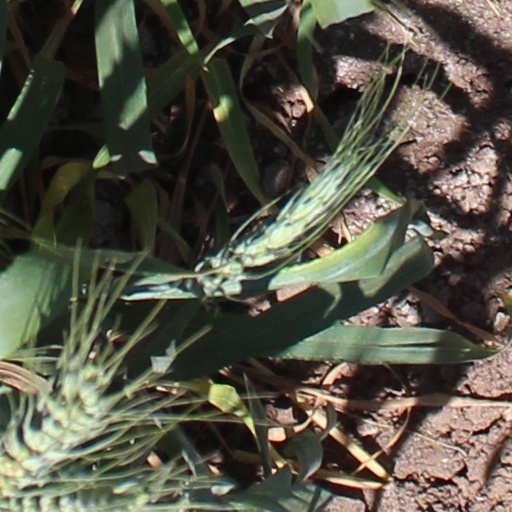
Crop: wheat